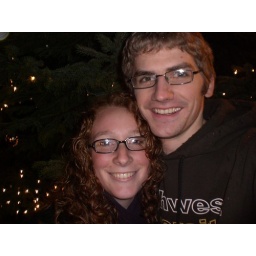
Aaron and I in front of the tree downtown by the fish fountain after our date at the Hood River Restaurant